Alain Colas

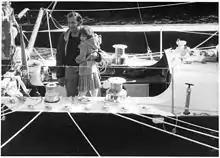
"Manureva", a few days before the start of the first Route du Rhum

Alain Colas (16 September 1943 – 16 November 1978) was a French sailor, the first to complete a solitary round-the-world race in a multihull. He met Éric Tabarly in Sydney in 1967, and bought Pen Duick IV from him in 1970, and won the "Transat" in 1972. The same year, he started the construction of a 72m (236 feet) 4-masted monohull for the 1976 "Transat".